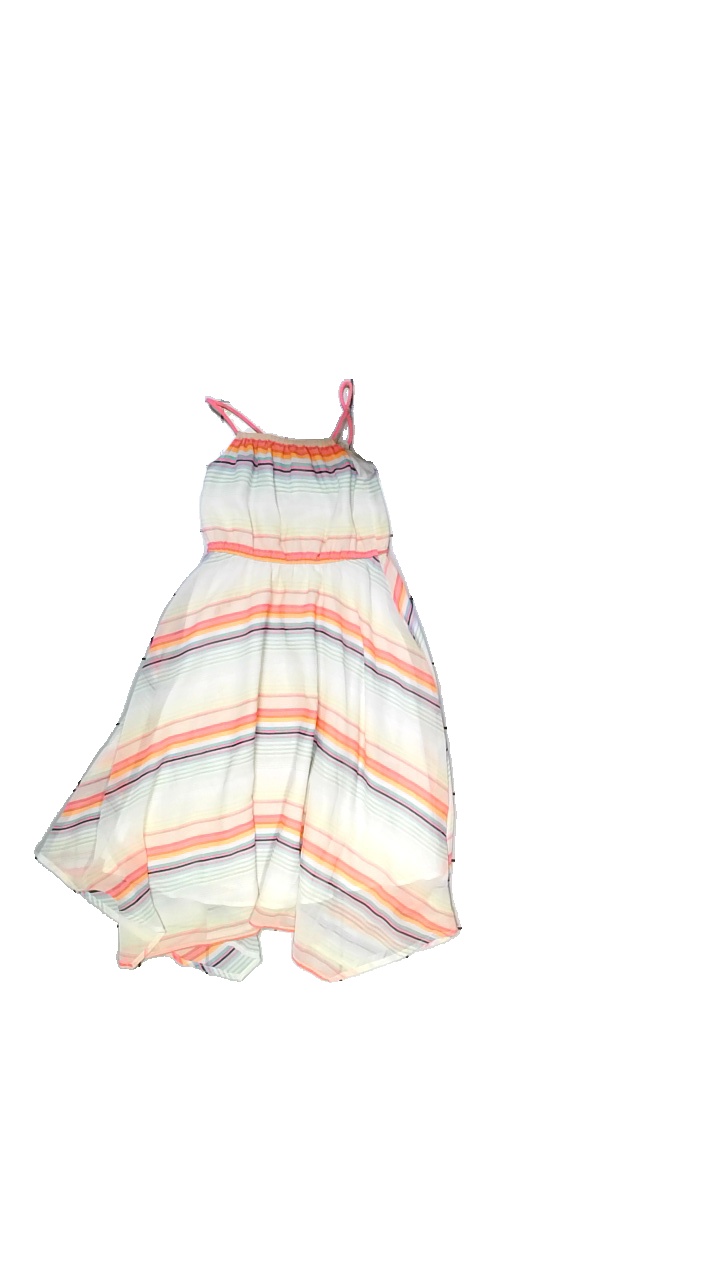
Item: Dress (Children)
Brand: H&m
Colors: Multicolor
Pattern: Striped
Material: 100% polyester
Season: Summer
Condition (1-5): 5
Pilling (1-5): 5
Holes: Minor
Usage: Export
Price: <50